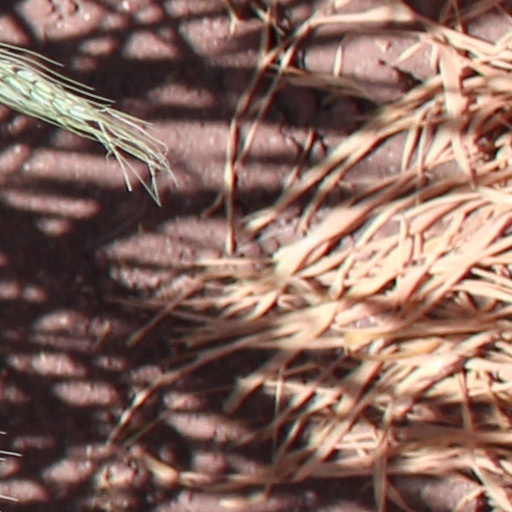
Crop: wheat